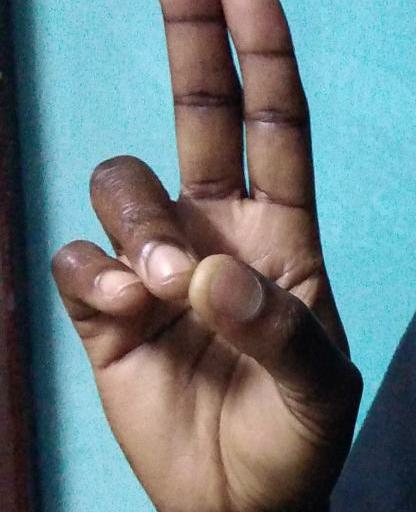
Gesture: two_up